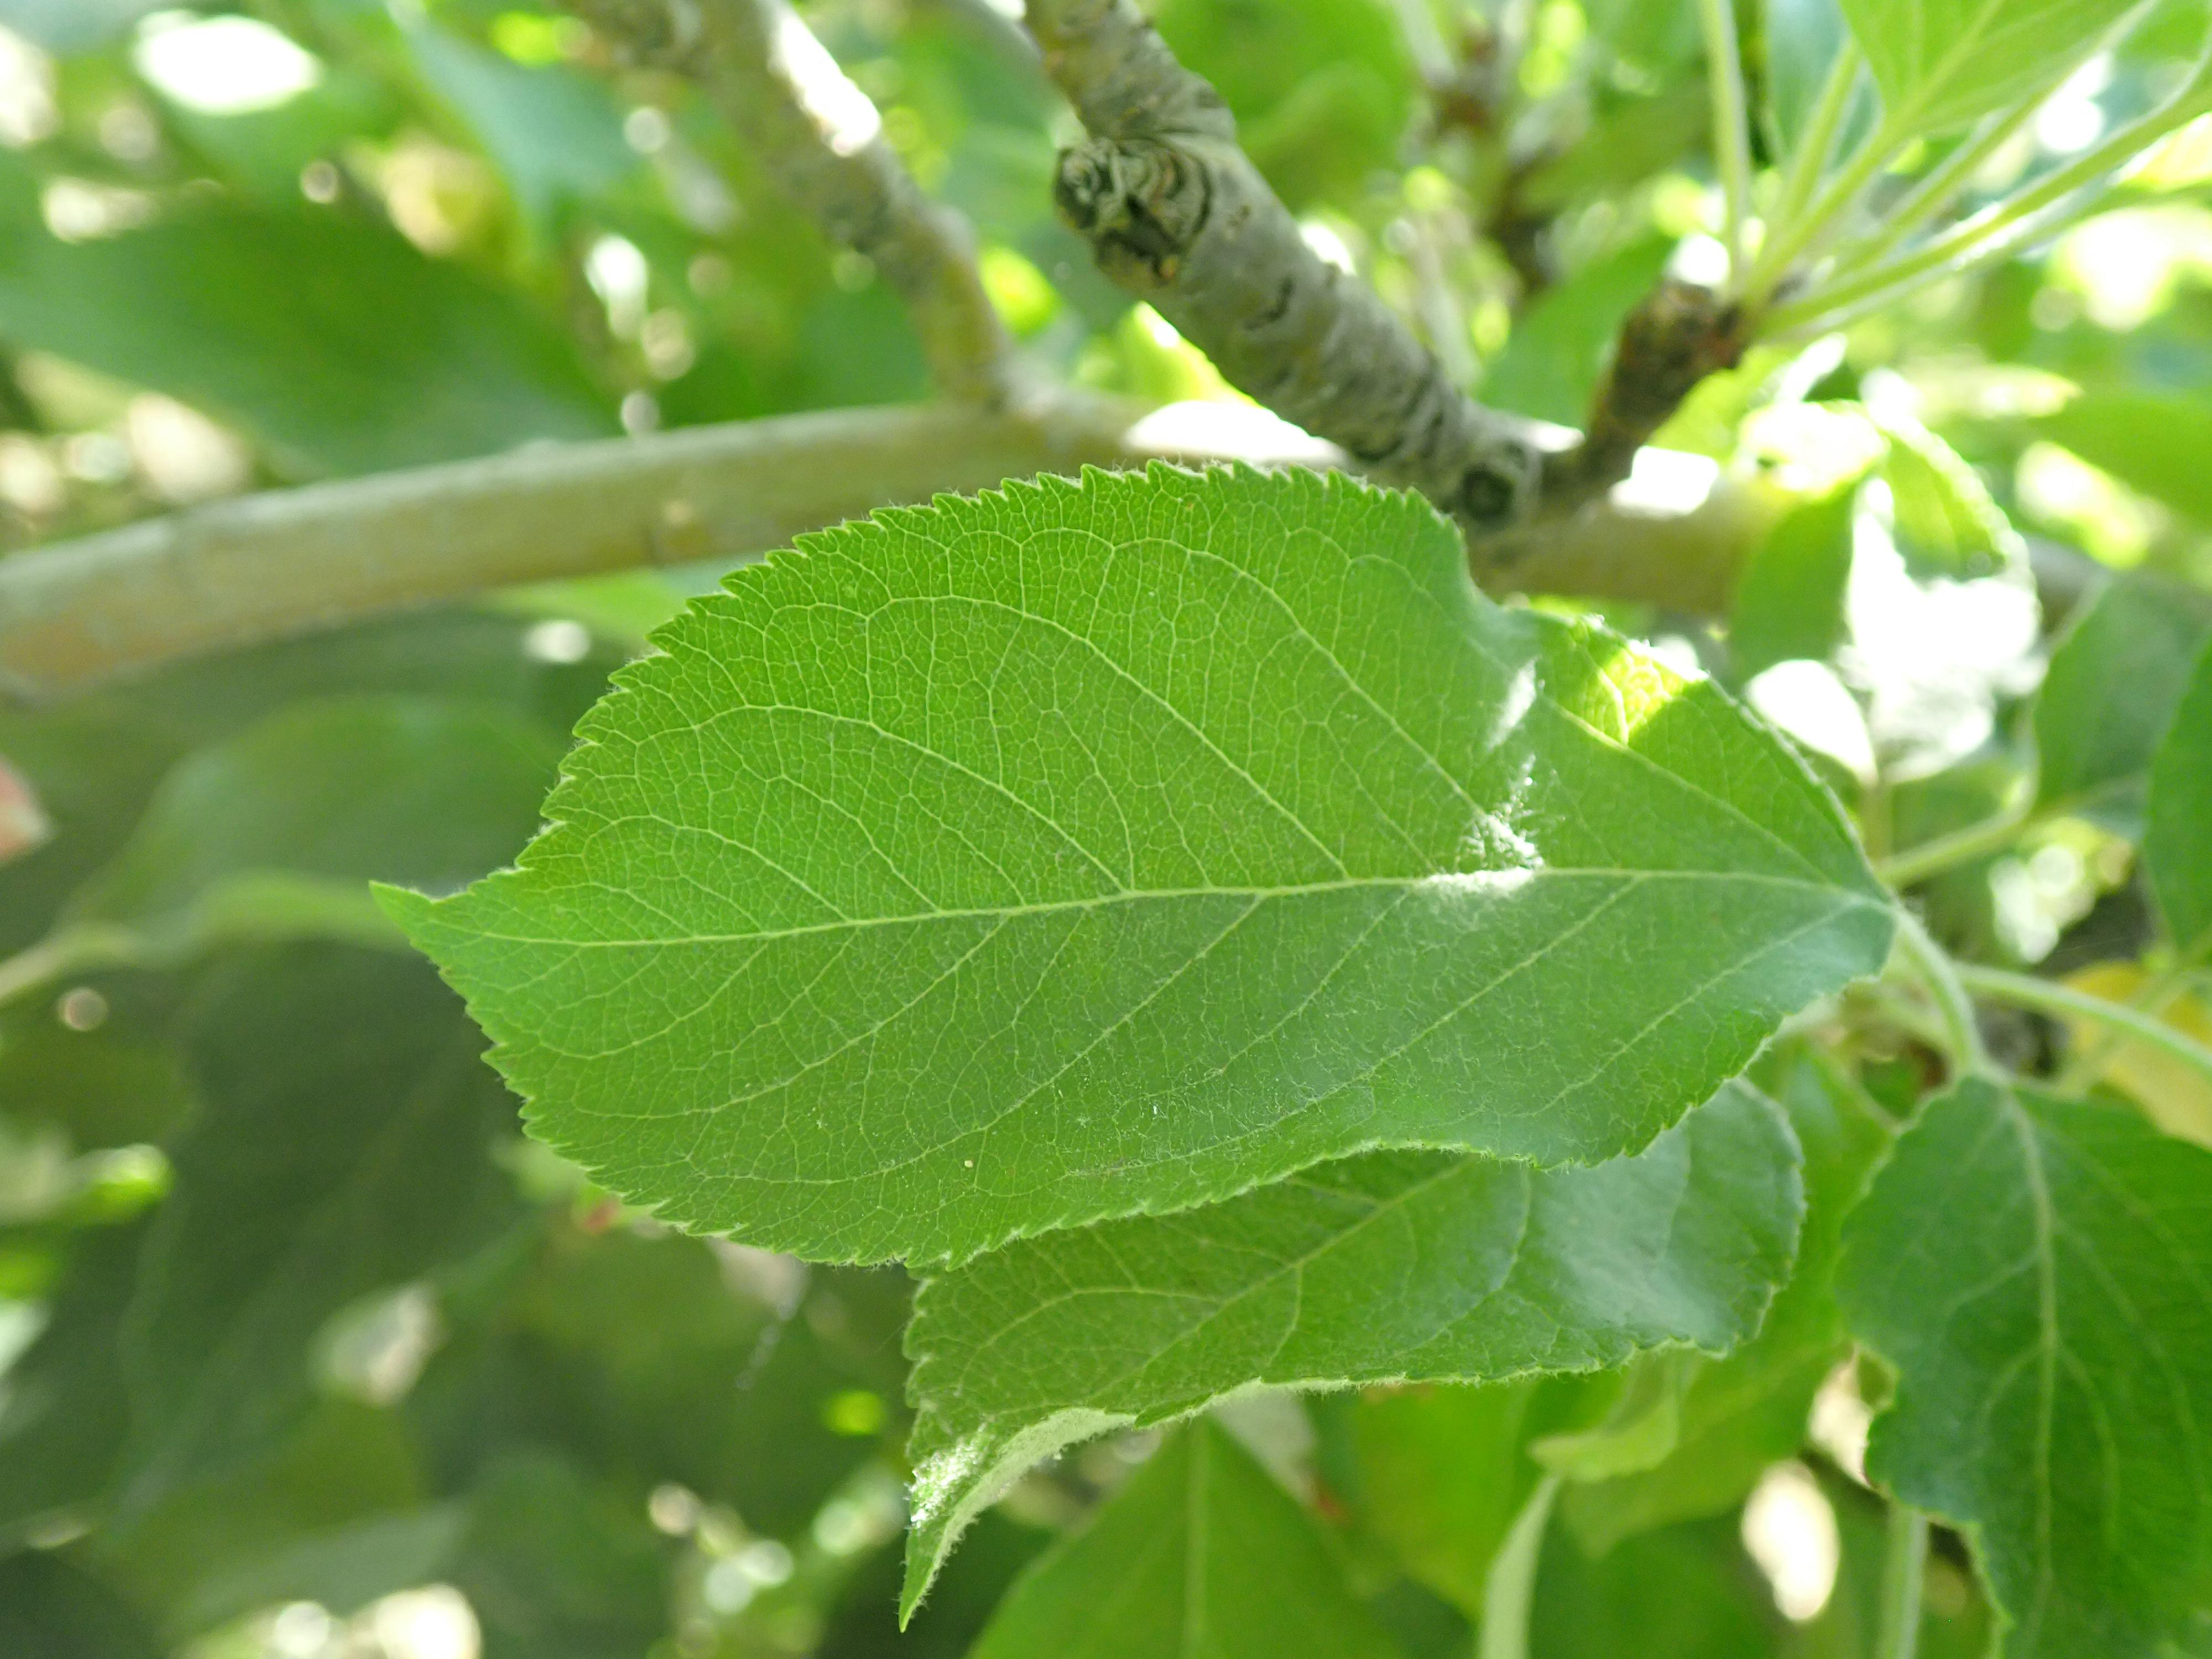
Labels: healthy